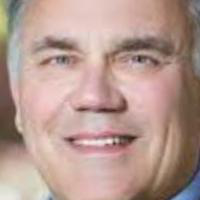
Age group: age 41-55